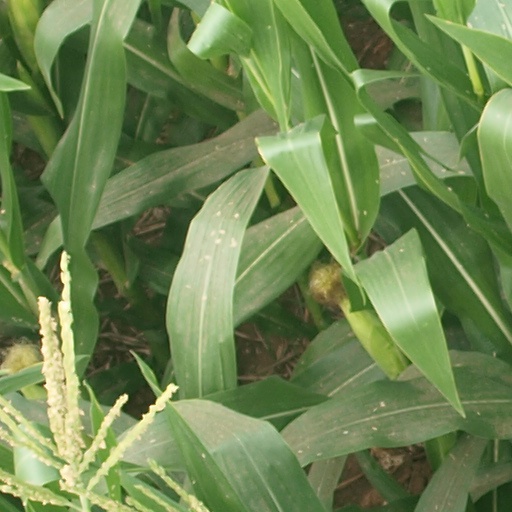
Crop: maize; corn